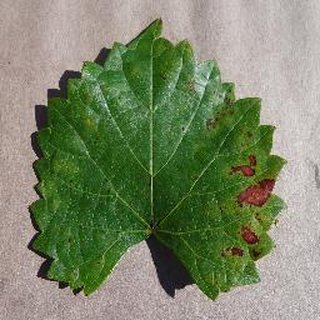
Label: grape_esca_black_measles